Charles Renard

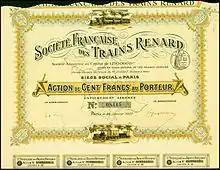
Bearer share certificate. Société Francaise des Trains Renard SA, issued 29 January 1907

Charles Renard (November 23, 1847– April 13, 1905) born in Damblain, Vosges, was a French military engineer.